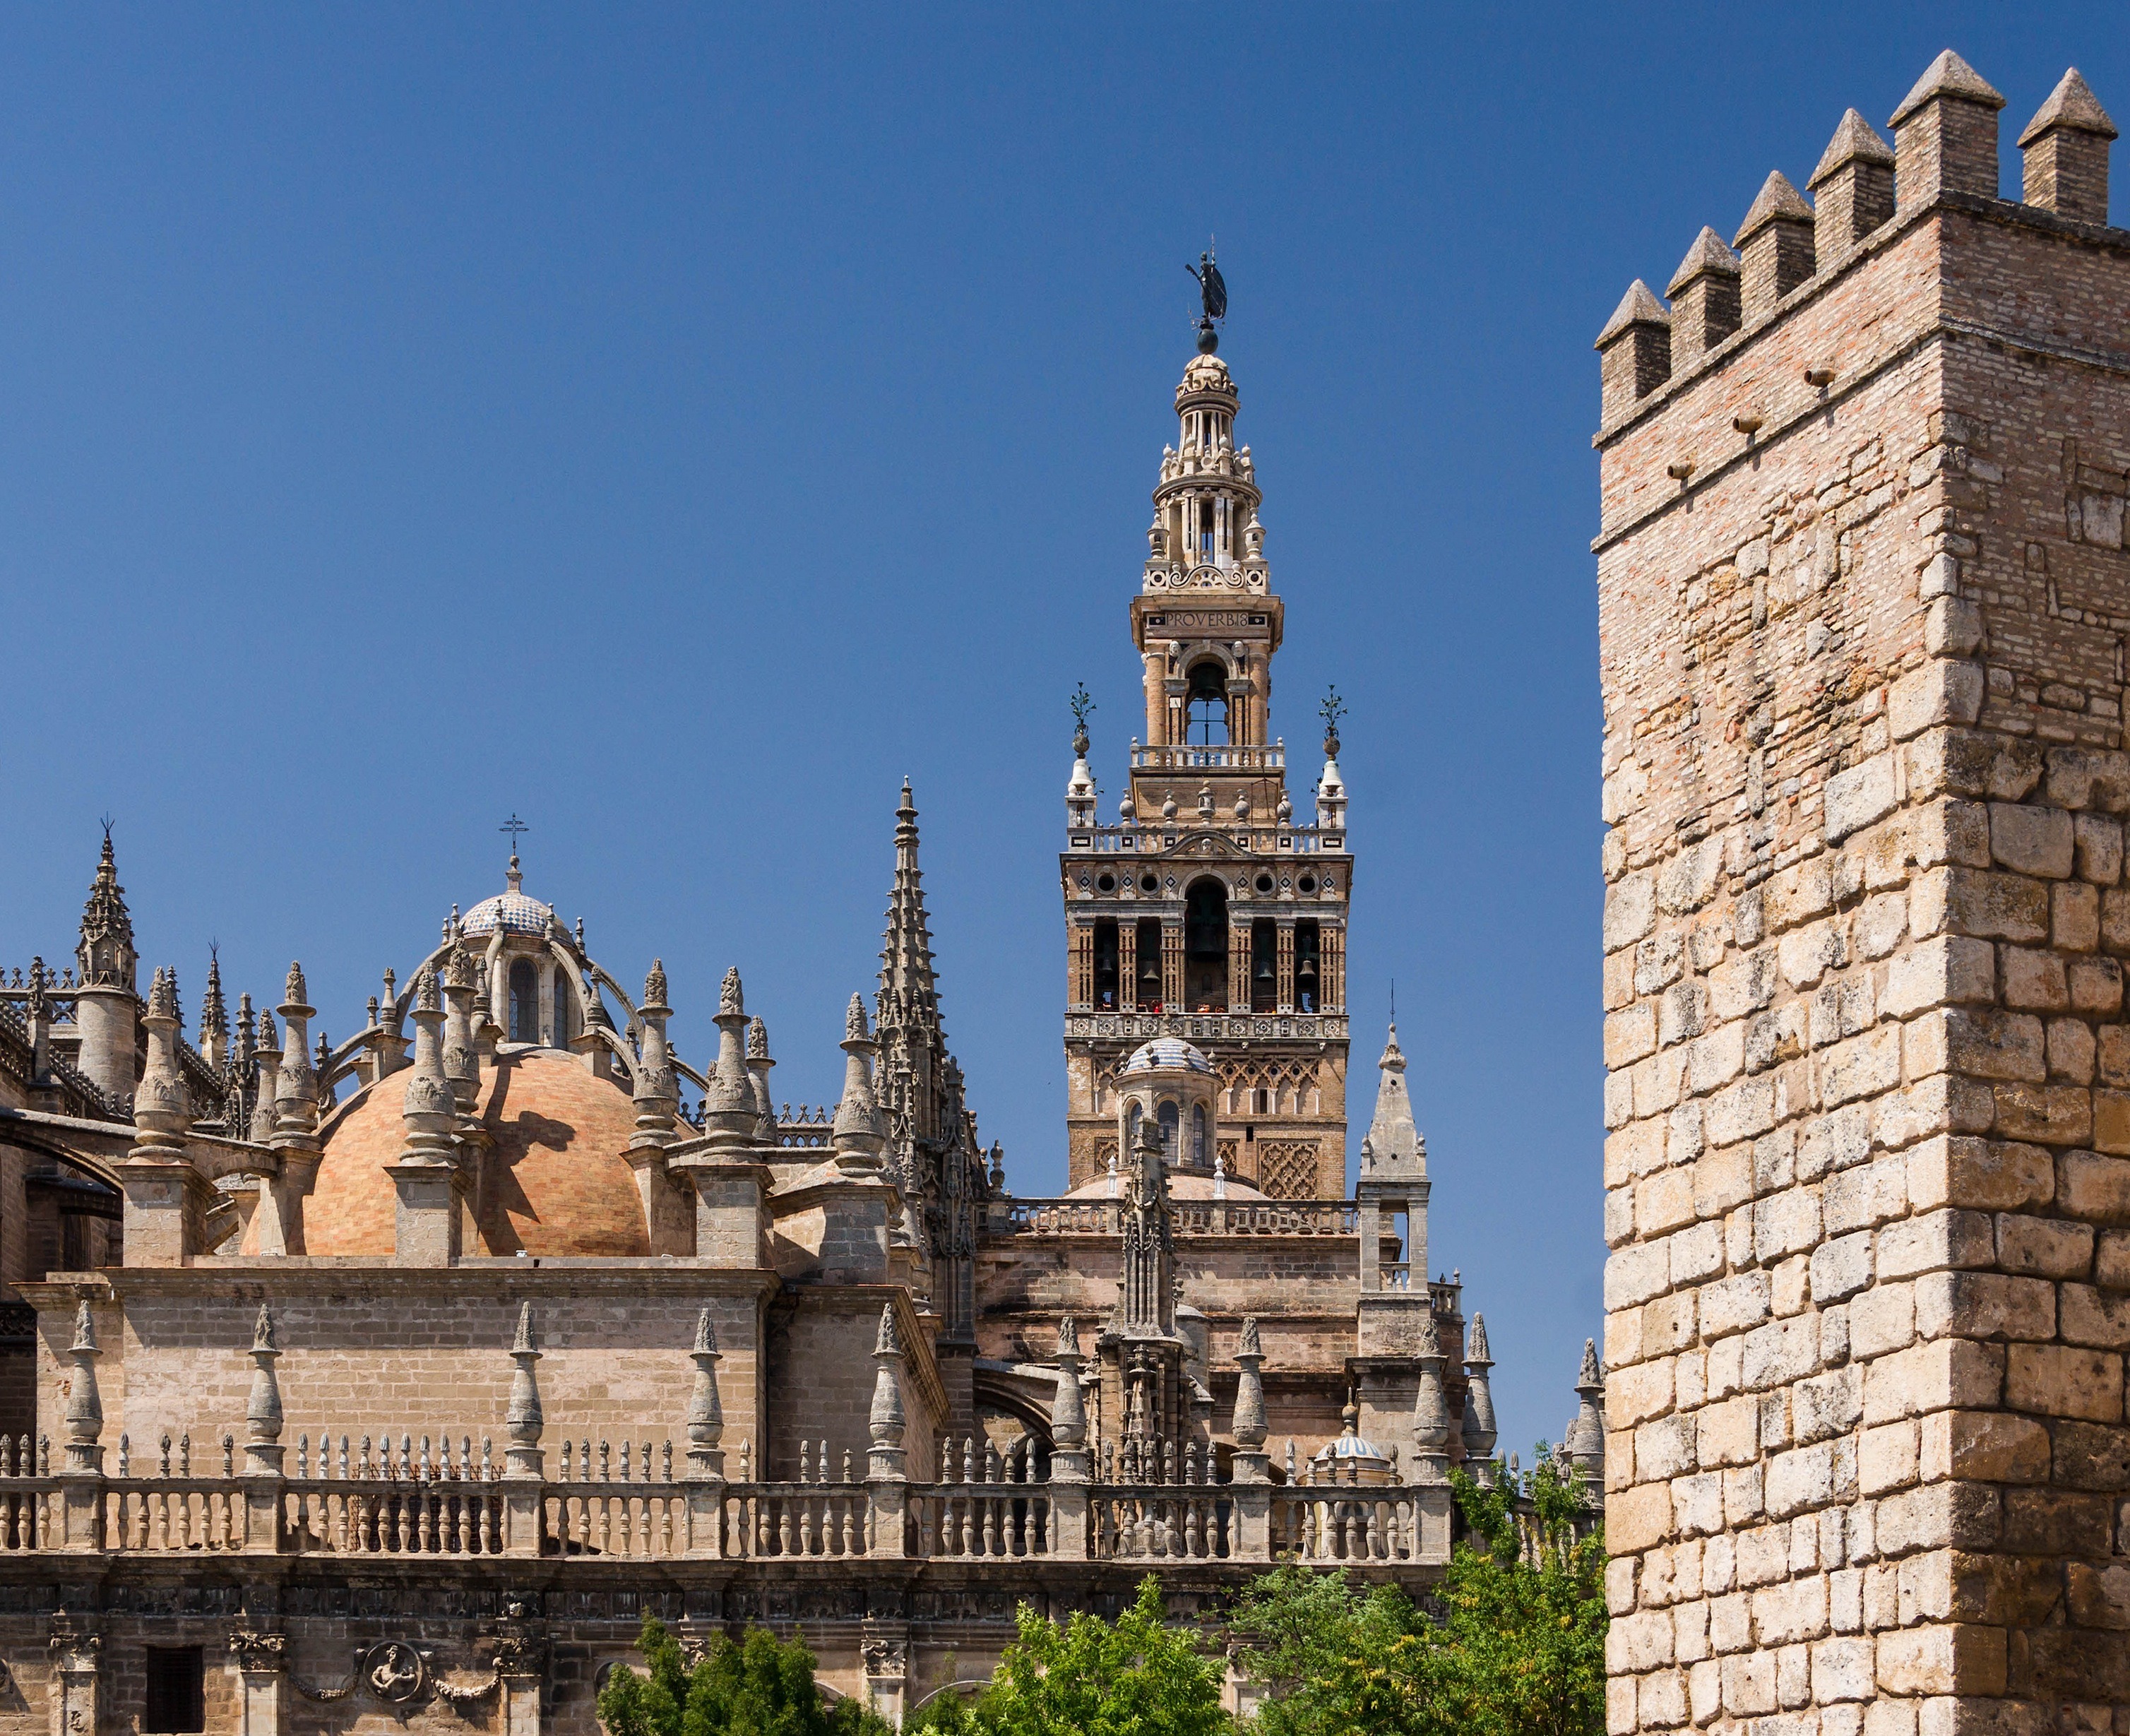
architecture, sky, skyline, building, chateau, palace, city, urban, tower, scenic, landmark, facade, church, cathedral, tourism, place of worship, outside, clouds, spain, buildings, seville, historical, cities, tours, historic site, ancient history, real alcazar